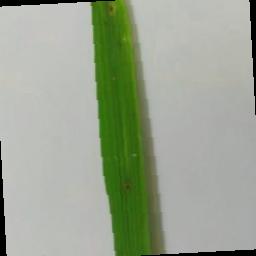
Label: Rice___Brown_Spot